List of United States federal judges killed in office

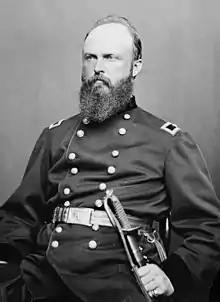
John P. Slough

John P. Slough was appointed by President Andrew Johnson to serve as chief justice of the New Mexico Territorial Supreme Court. In 1867, William Logan Rynerson, a member of the Territorial Legislative Council, took part in a campaign to denigrate the judge, and authored a resolution in the legislature to have the judge removed, leading Slough to slander Rynerson publicly. On December 15, 1867, Rynerson drew a gun on the judge in Santa Fe, New Mexico, and said, "Take it back". Slough exclaimed, "Shoot and be damned!" and Rynerson fired. Mortally wounded, Slough drew a derringer but was unable to fire. He died two days later.